Teatro Guimerá

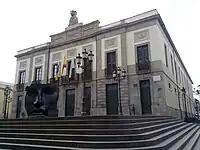
Teatro Guimerá

Teatro Guimerá is a theatre located in Santa Cruz de Tenerife, the capital city of the island of Tenerife in the Canary Islands (Spain). Built in 1849, it is the oldest theater in the Canary Islands. In 1923 it was named after the writer, poet and playwright Àngel Guimerà, born in Santa Cruz de Tenerife.